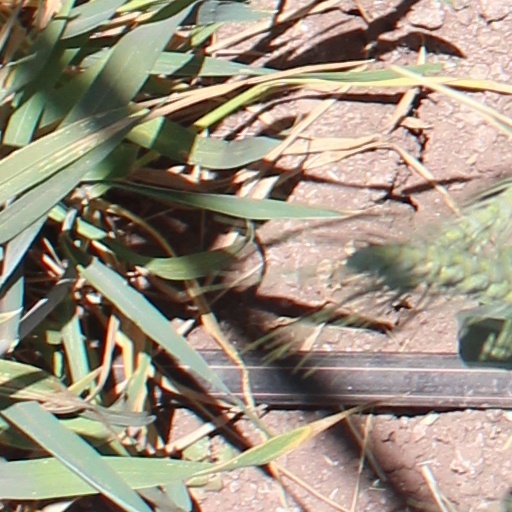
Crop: wheat